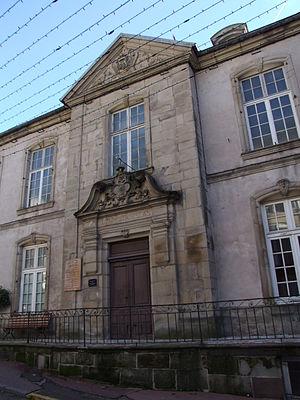
Plombières-les-Bains, Vosges, FRANCE